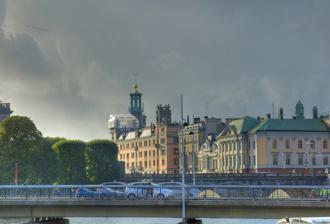
Building: Strömbron
Country: Sweden
Year built: 1946
View of the bridges Strömbron and Norrbro passing in front of Arvfurstens palats , Rosenbad and Stockholm City Hall . Strömbron as viewed from the Lejonbacken in front of the Royal Palace . Strömbron ( Swedish : "The Stream Bridge") is a 140-metre-long (460 ft) viaduct in central Stockholm , Sweden . Stretching over Norrström , it is connecting the old city Gamla stan to the northern-central district Norrmalm , or, more specifically, to Blasieholmen near the park Kungsträdgården . History Though initially put forward by the influential city planner Albert Lindhagen (1823–1887) in 1866, a bridge on the current location was never included in any of his district-level city plans. In 1874 however, the Building Society of Stockholm ( Stockholms byggnadsförening ) required permission to construct a toll-financed bridge stretching from the northern end of Skeppsbron to connect directly to Stallgatan , thus with a more eastern course than the present bridge.  Though favourably disposed towards the proposal, the City Council made several demands, asking for the direction of the bridge to be changed, fixing its width to 58 feet (17.4 metres), settling the tariff to 2 öre for pedestrian and 5 for vehicles and horses, urging the construction to be finished within three years, while insisting the city should be able to buy in the bridge at any time.  Having accepted the terms and changed the plans, the society finally failed to agree with the council on some minor details, and had the project cancelled within a year. When a group of entrepreneurs in 1887 asked the council to grant them a concession for a bridge, the council recognized that the local traffic load at the time (3,700 vehicles per day) indicated a general need for a bridge, but rejected the proposition arguing more time was needed. Indeed, later but less exacting, the Svea corps of engineers had a pontoon bridge built in 9 hours on May 26, 1928 to be used while Norrbro , the bridge upstream still doing the hard work, was being widened.  With its more western direction the temporary bridge was aiming directly at the statue of Charles XII in Kungsträdgården, in contrast to a coincident proposal to a new general plan promoting a bridge possible to extend over Blasieholmen and Nybroviken .  When the work on Norrbro was completed in late August, the new bridge was removed and the wider roadways on the old one finally permitted speeds exceeding 20 km/h. In 1930 the traffic load on Norrbro had grown enough to motivate a contest for a traffic route from Skeppsbron to Nybroplan , necessarily including a bridge over the eastern part of Norrström.  The contest resulted in a great number of proposals for both bridges and tunnels, none of which succeeded in making a lasting impression on a jury instead advocating further analyses.  Before the end of WW2, more than a hundred proposals had been scrapped, and the lively debate between spokesmen for a bridge or for a tunnel had stuck on petty details and matters of principle. The growing traffic didn't allow the question to be postponed for much longer and a provisional bridge was therefore proposed, not to be included in the city plan and with a permanency of no more than ten years.  After the end of the war and a dramatic session, the City Council finally approved a bridge, 43 votes for and 39 against, and a 20-metre-wide (66 ft) bridge was actually inaugurated autumn 1946.  Malicious rumours had it that the bridge was named 'Strömbron', not because it traversed Strömmen , but because it was the brainchild of anti-bridge spokesman Fredrik Ström, and pro-bridge spokesman Torsten Åström. Other names suggested included Provisoriska bron ("The Provisional Bridge"), Provbron ("The Test Bridge"), Kungsträdgårdsbron , and Träbron ("The Wooden Bridge"). The bridge in question is a concrete slab laid on steel girders resting on concrete plinths founded on wooden poles.  As stipulated by the anti-bridge camp, the wooden poles were not allowed to be entirely submerged, to ensure the bridge wouldn't survive more than ten years.  However, after ten years of continuous examination of the poles, the debate had abated and no signs of decay motivating a demolition could be found. So, instead, measures were taken to protect the bridge which is, as of 2021 [update] , still offering its services. It is nowadays considered a permanent connexion. In summer, people are usually lined up along the railing of the bridge fishing for salmon , trout and some 30 other species swimming up the current. Thousands of fishes are planted out and caught annually in Stockholm. See also List of bridges in Stockholm Norrbro Riksbron Stallbron Vasabron Centralbron References